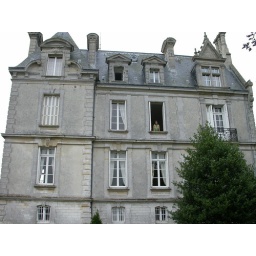
Sandy in our bed room window